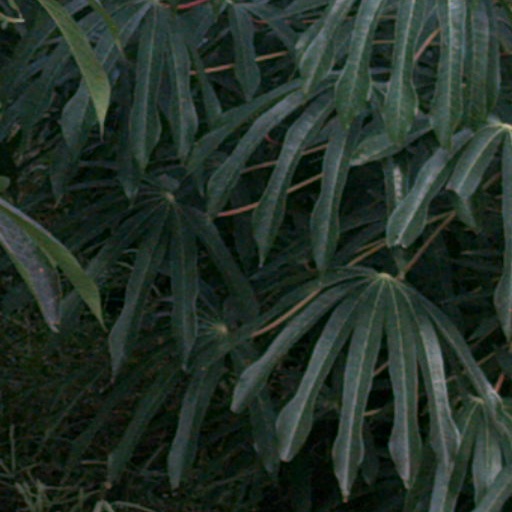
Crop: cassava